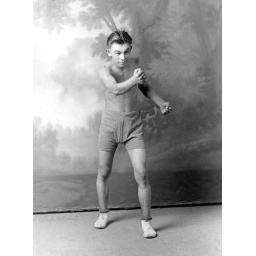
Arizona man in boxing stance. c. 1915. Digitized 5x7 glass plate negative. Original: courtesy Douglas Historical Society